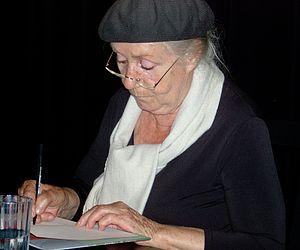
Käthe Reichel, née à Berlin le 3 mars 1926 et morte à Buckow le 19 octobre 2012, est une actrice allemande et une militante pour la paix.